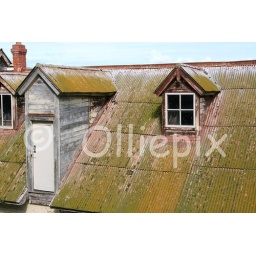
The roof of a building on the Island of Alcatraz in San Francisco Bay, California, USA, February 26, 2009.